Do Phool (1958 film)

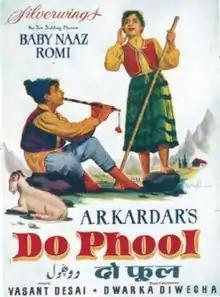
Film poster

Do Phool ("Two Flowers") is a 1958 Indian Hindi-language family drama film directed by A. R. Kardar. Adapted from the 1881 children's novel "Heidi" by Johanna Spyri, Baby Naaz plays the role of Poornima (Heidi). The film was produced by Akhtar Sultana Kadar with dialogues written by Krishan Chander. The music director was Vasant Desai, and the lyrics were written by Hasrat Jaipuri. The film starred Romi, Baby Naaz, Vijaya Choudhary, Bipin Gupta, Ulhas, David, Agha, and Jeevan.